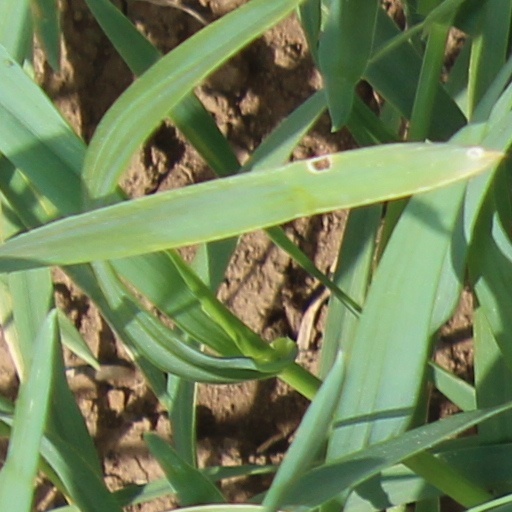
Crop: wheat